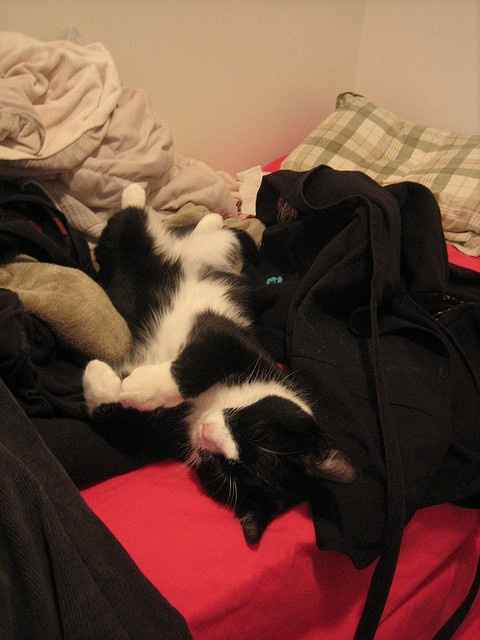
A cat lying stretched out upside down on an unmade bed
Kitty fast asleep on its back on the bed.
A black and white tuxedo kitten is sleeping near a pile of clothes.
a black and white cat is laying down
A black and white cat lays on a bed.